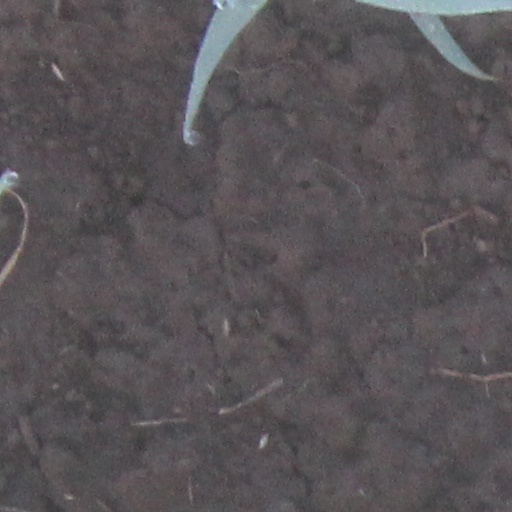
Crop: wheat